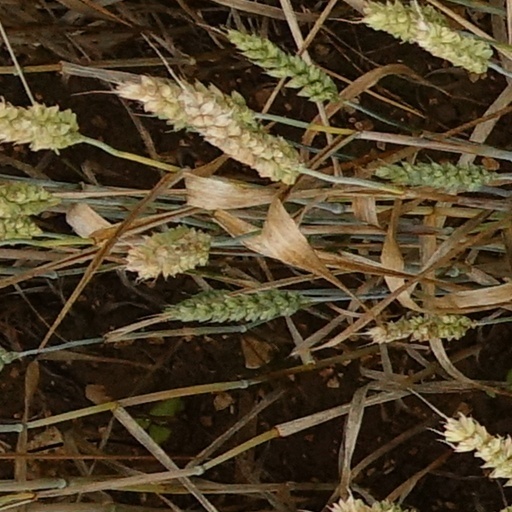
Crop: wheat